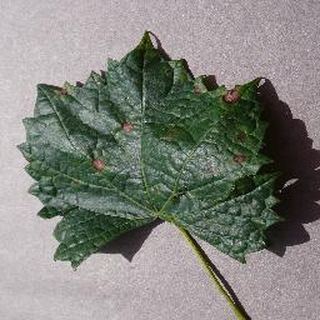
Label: grape_black_rot